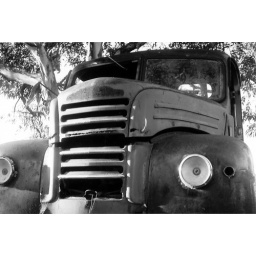
Ol' truck under the gum tree